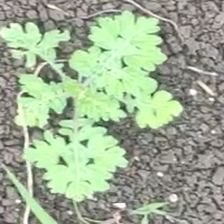
Weed species: Gajar_gavat_(Parthenium hysterophorus)